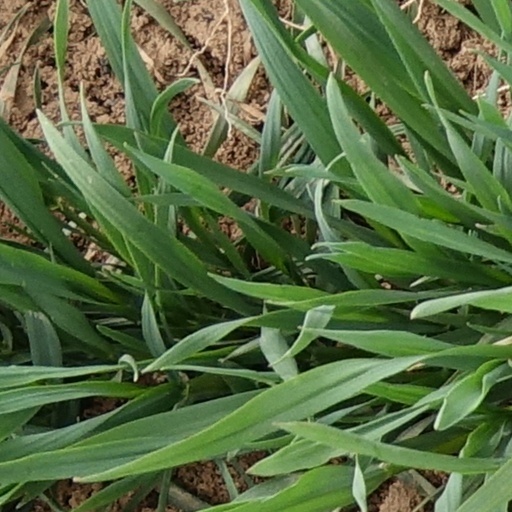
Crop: wheat